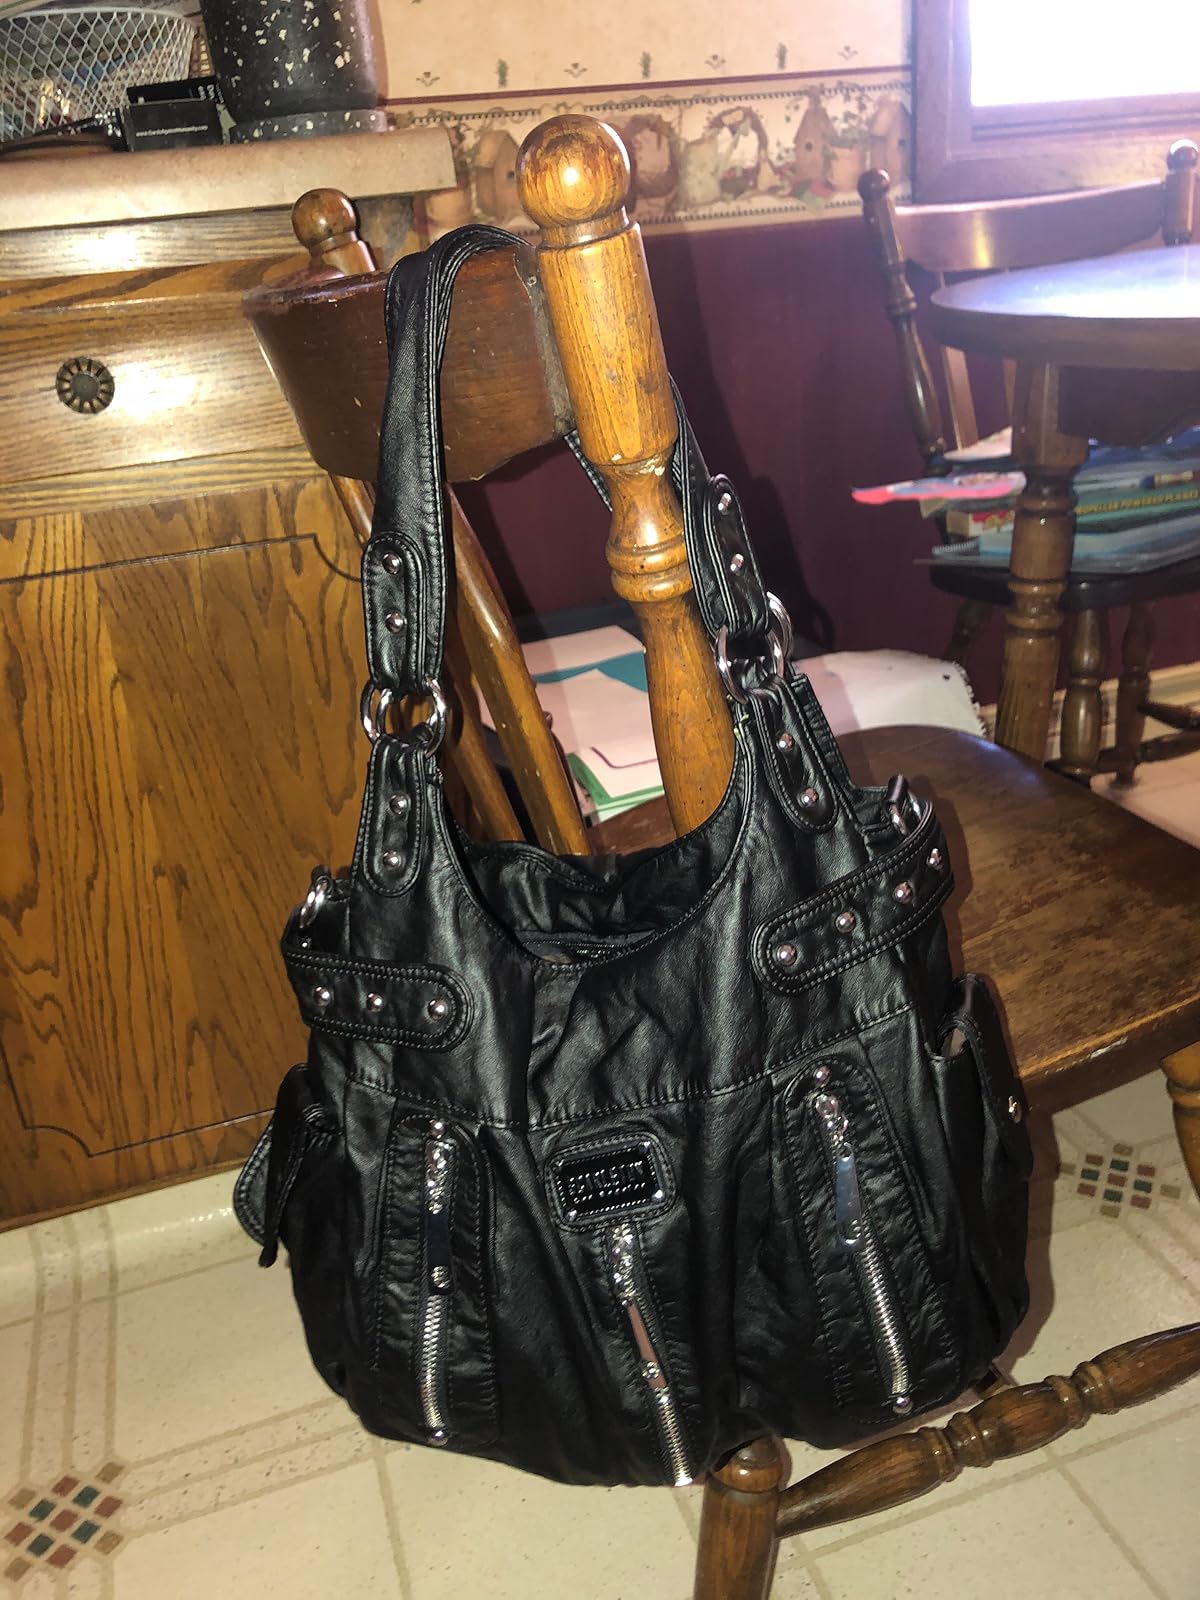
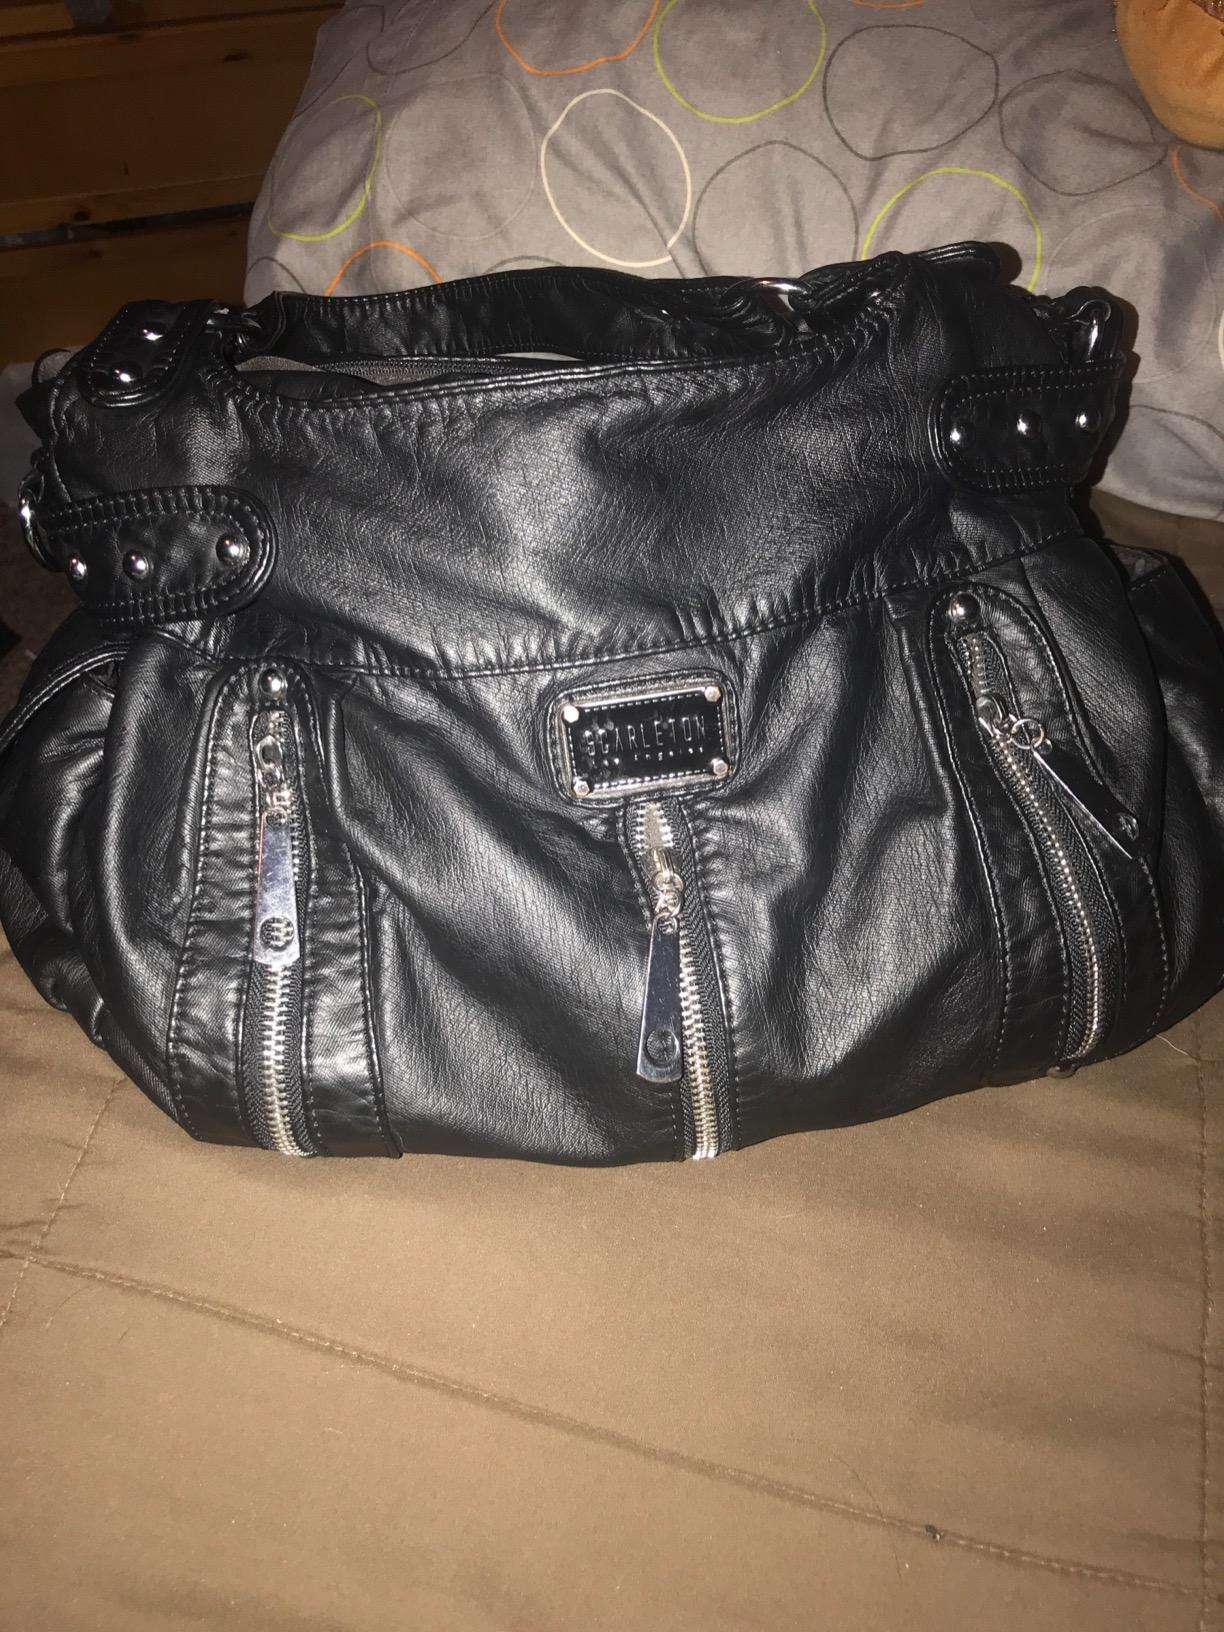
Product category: accessories_handbag
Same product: yes